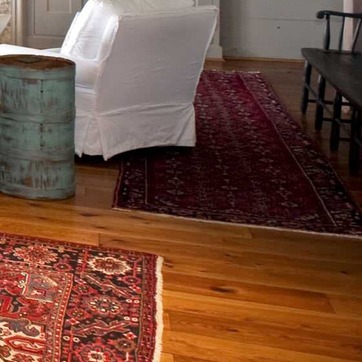
Material: carpet